British steam railcars

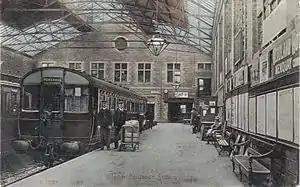
Steam railmotor 45 at Penzance railway station. Tinted postcard photograph, c.1915.

A steam railcar is a rail vehicle that does not require a locomotive as it contains its own steam engine. The first steam railcar was an experimental unit designed and built in 1847 by James Samuel and William Bridges Adams. In 1848, they made the Fairfield steam carriage that they sold to the Bristol and Exeter Railway, who used it for two years on a branch line.